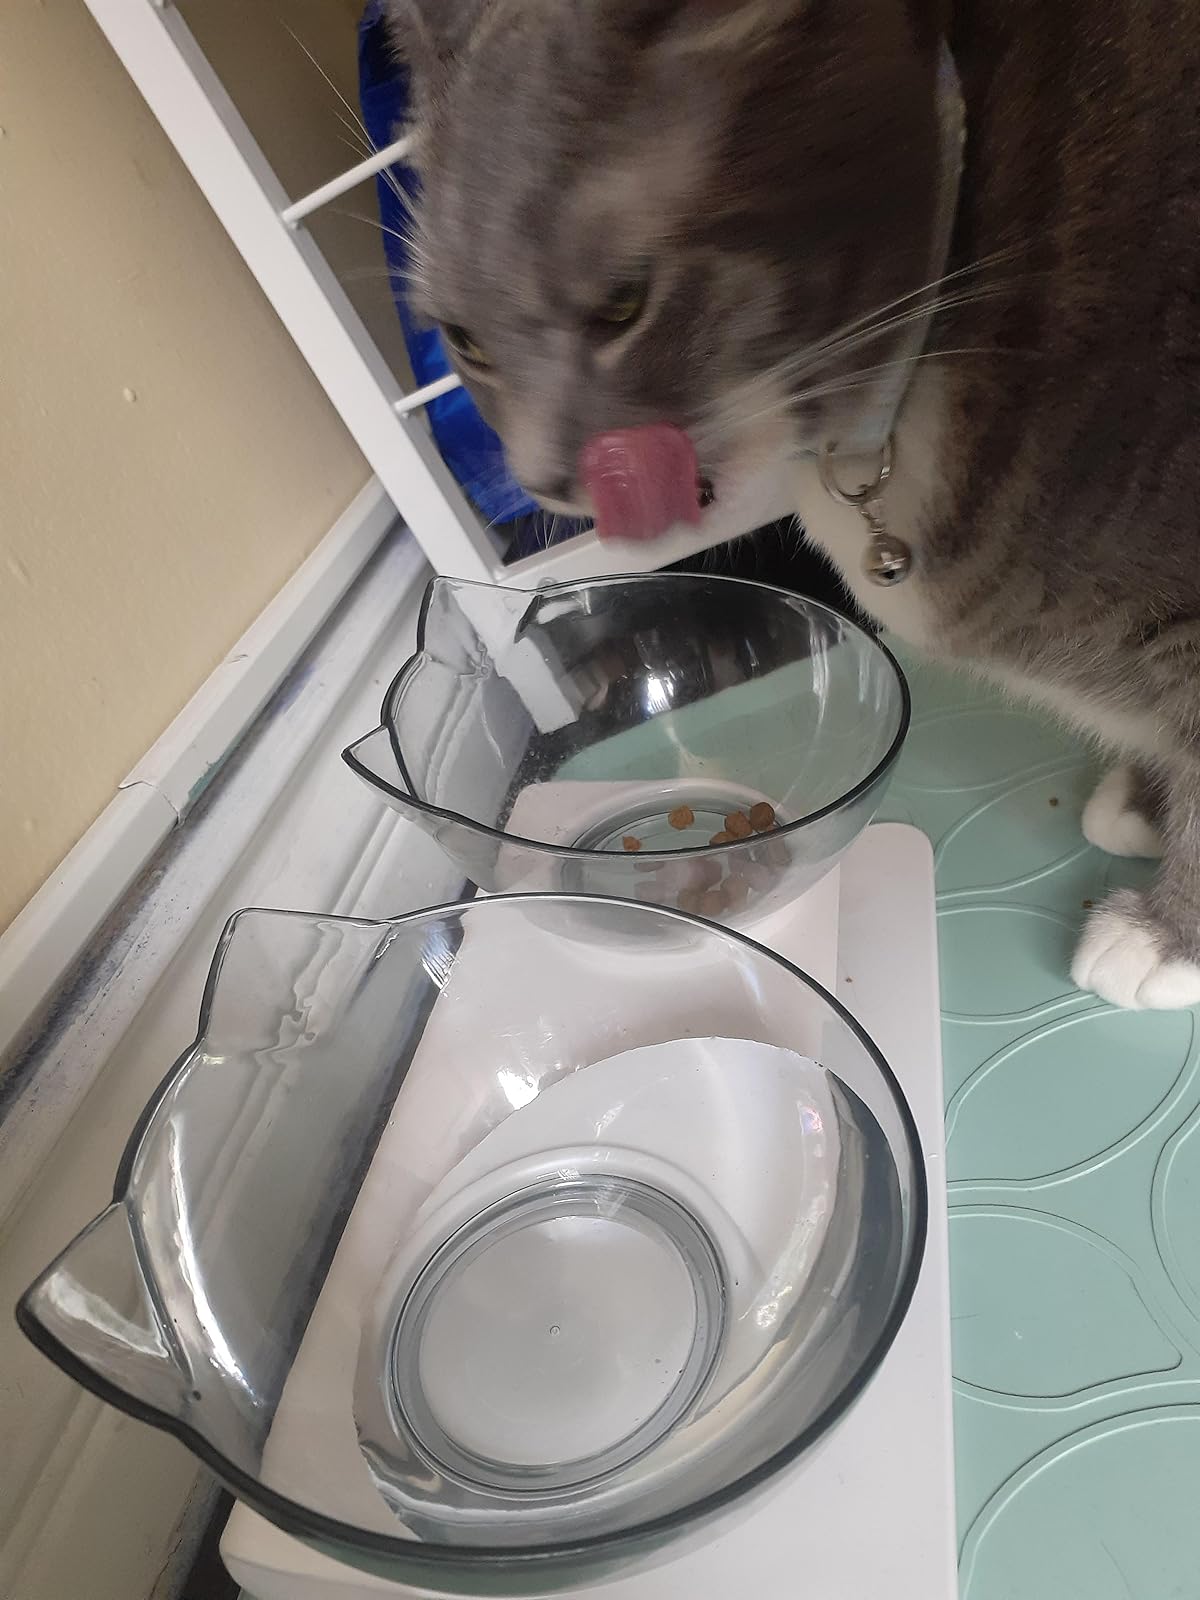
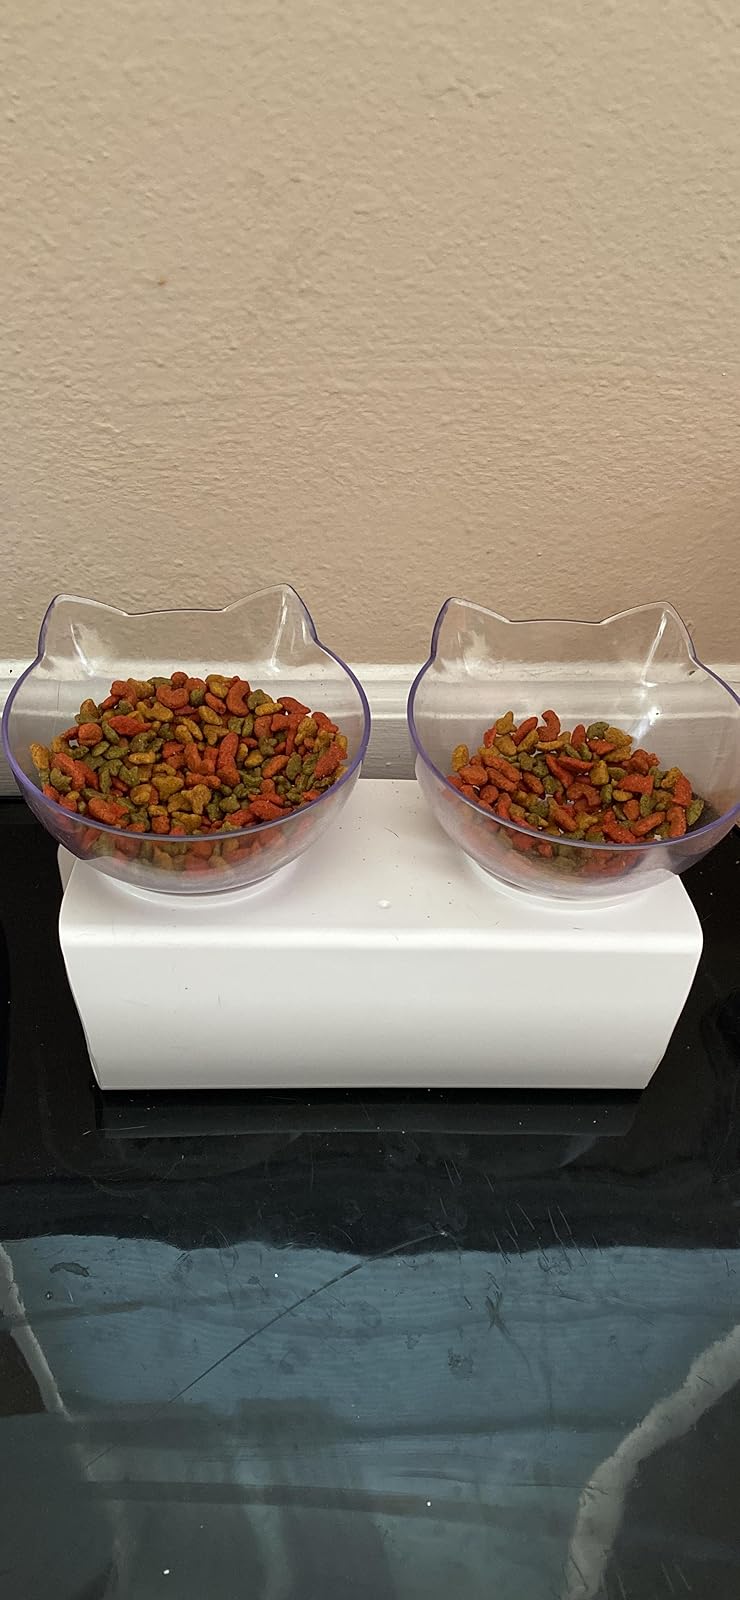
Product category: items_bowl
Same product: yes